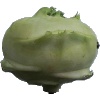
Label: Kohlrabi 1